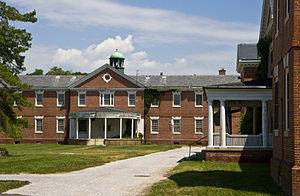
Complexe Warfield, Centre hospitalier de Springfield, Sykesville, Maryland, États-Unis